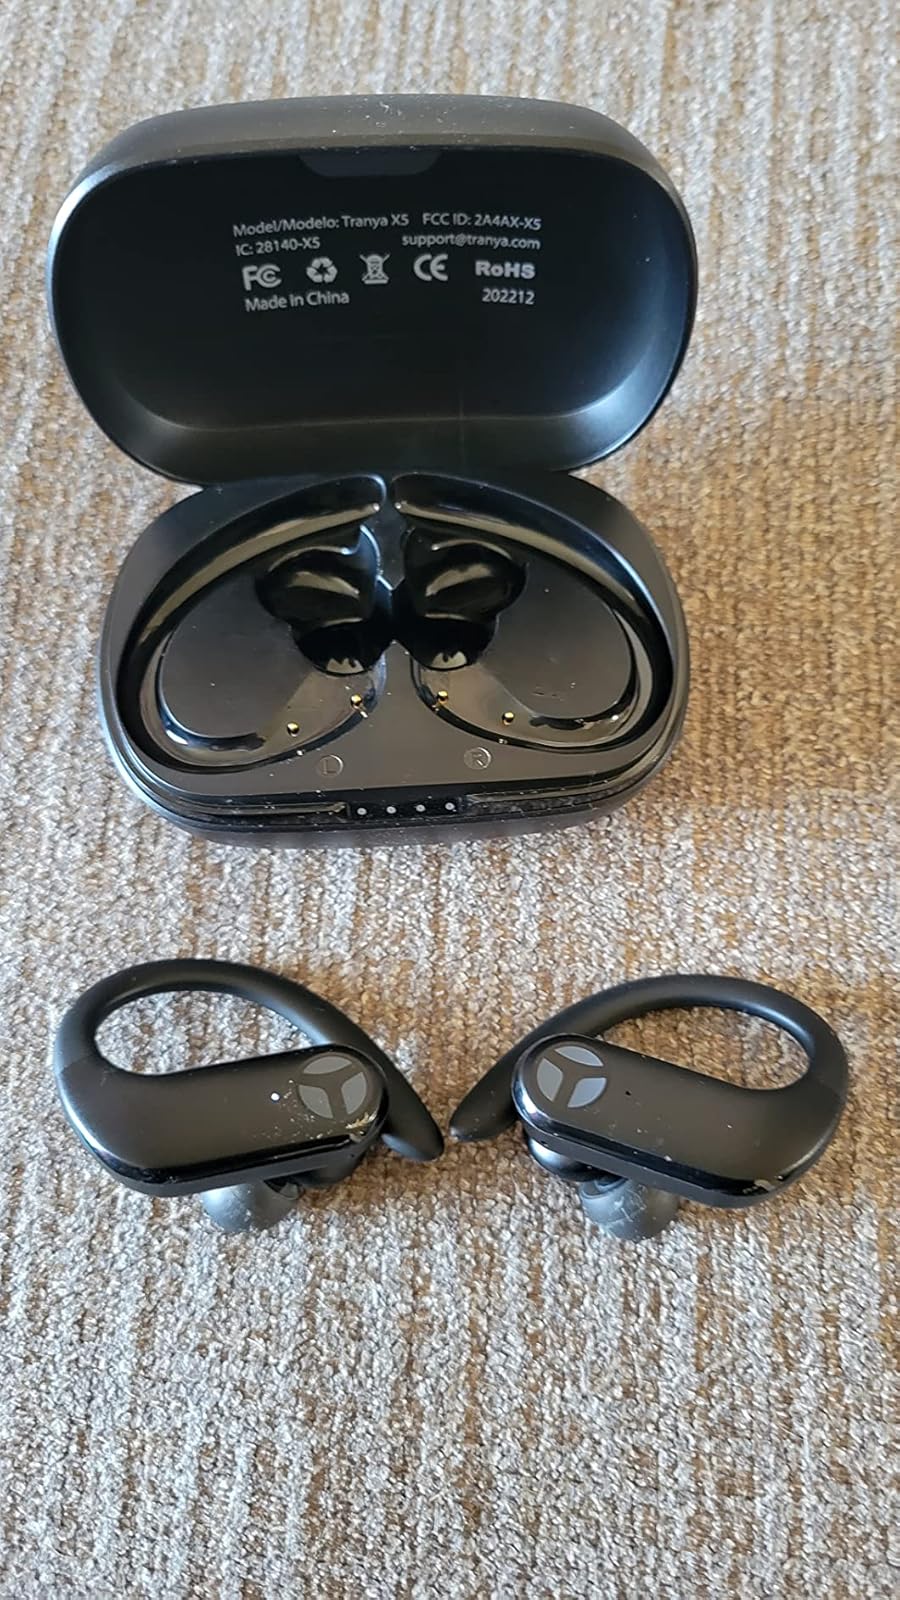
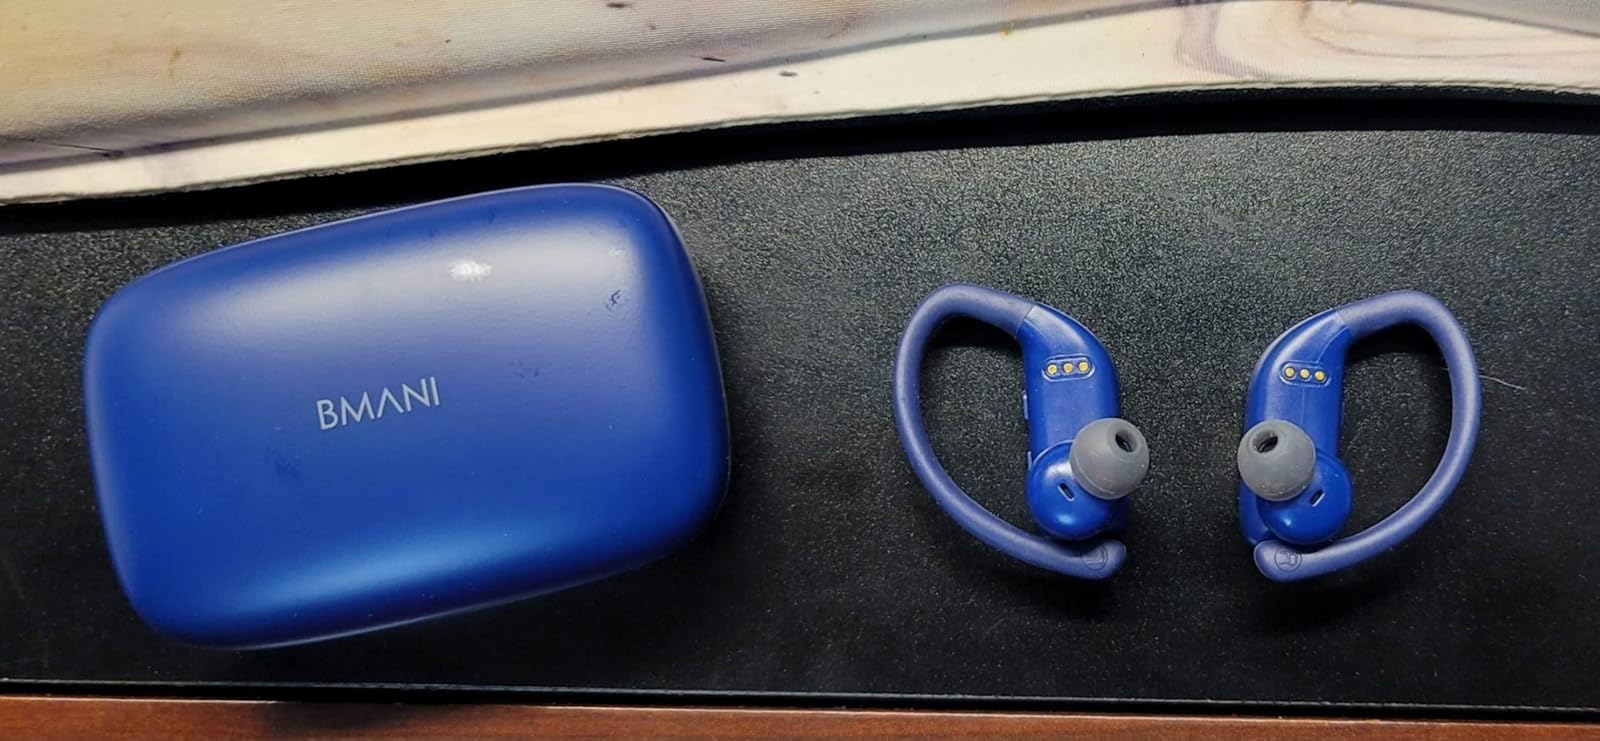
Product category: earbuds
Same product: no